Josiah Crudup House

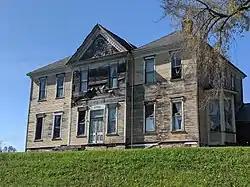

Josiah Crudup House is a historic home located near Kittrell, Vance County, North Carolina. It was built between 1833 and 1837, purchased by Josiah Crudup around 1835, and was originally a version of the tripartite Federal style composition and consisted of a two-story, three-bay, central section with one-story flanking wings. It was later enlarged and modified to its present form as a two-story central portion, topped by a steep pediment, and flanking two-story sections each with rather steep hip roofs. The house contained the first residential elevator in North Carolina.